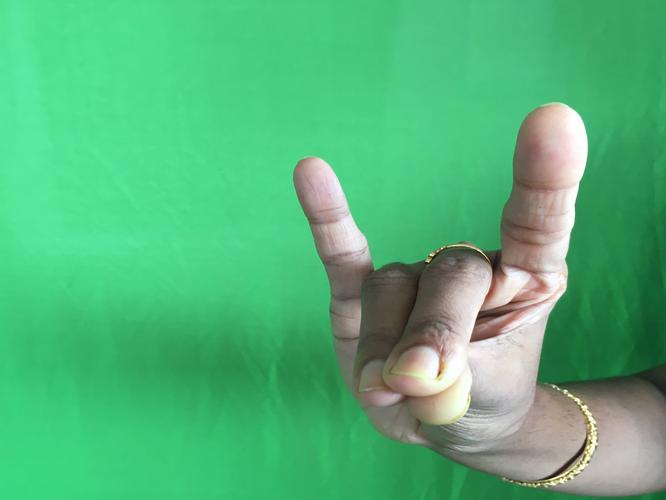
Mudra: Simhamukham
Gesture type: single_hand